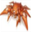
Label: cra